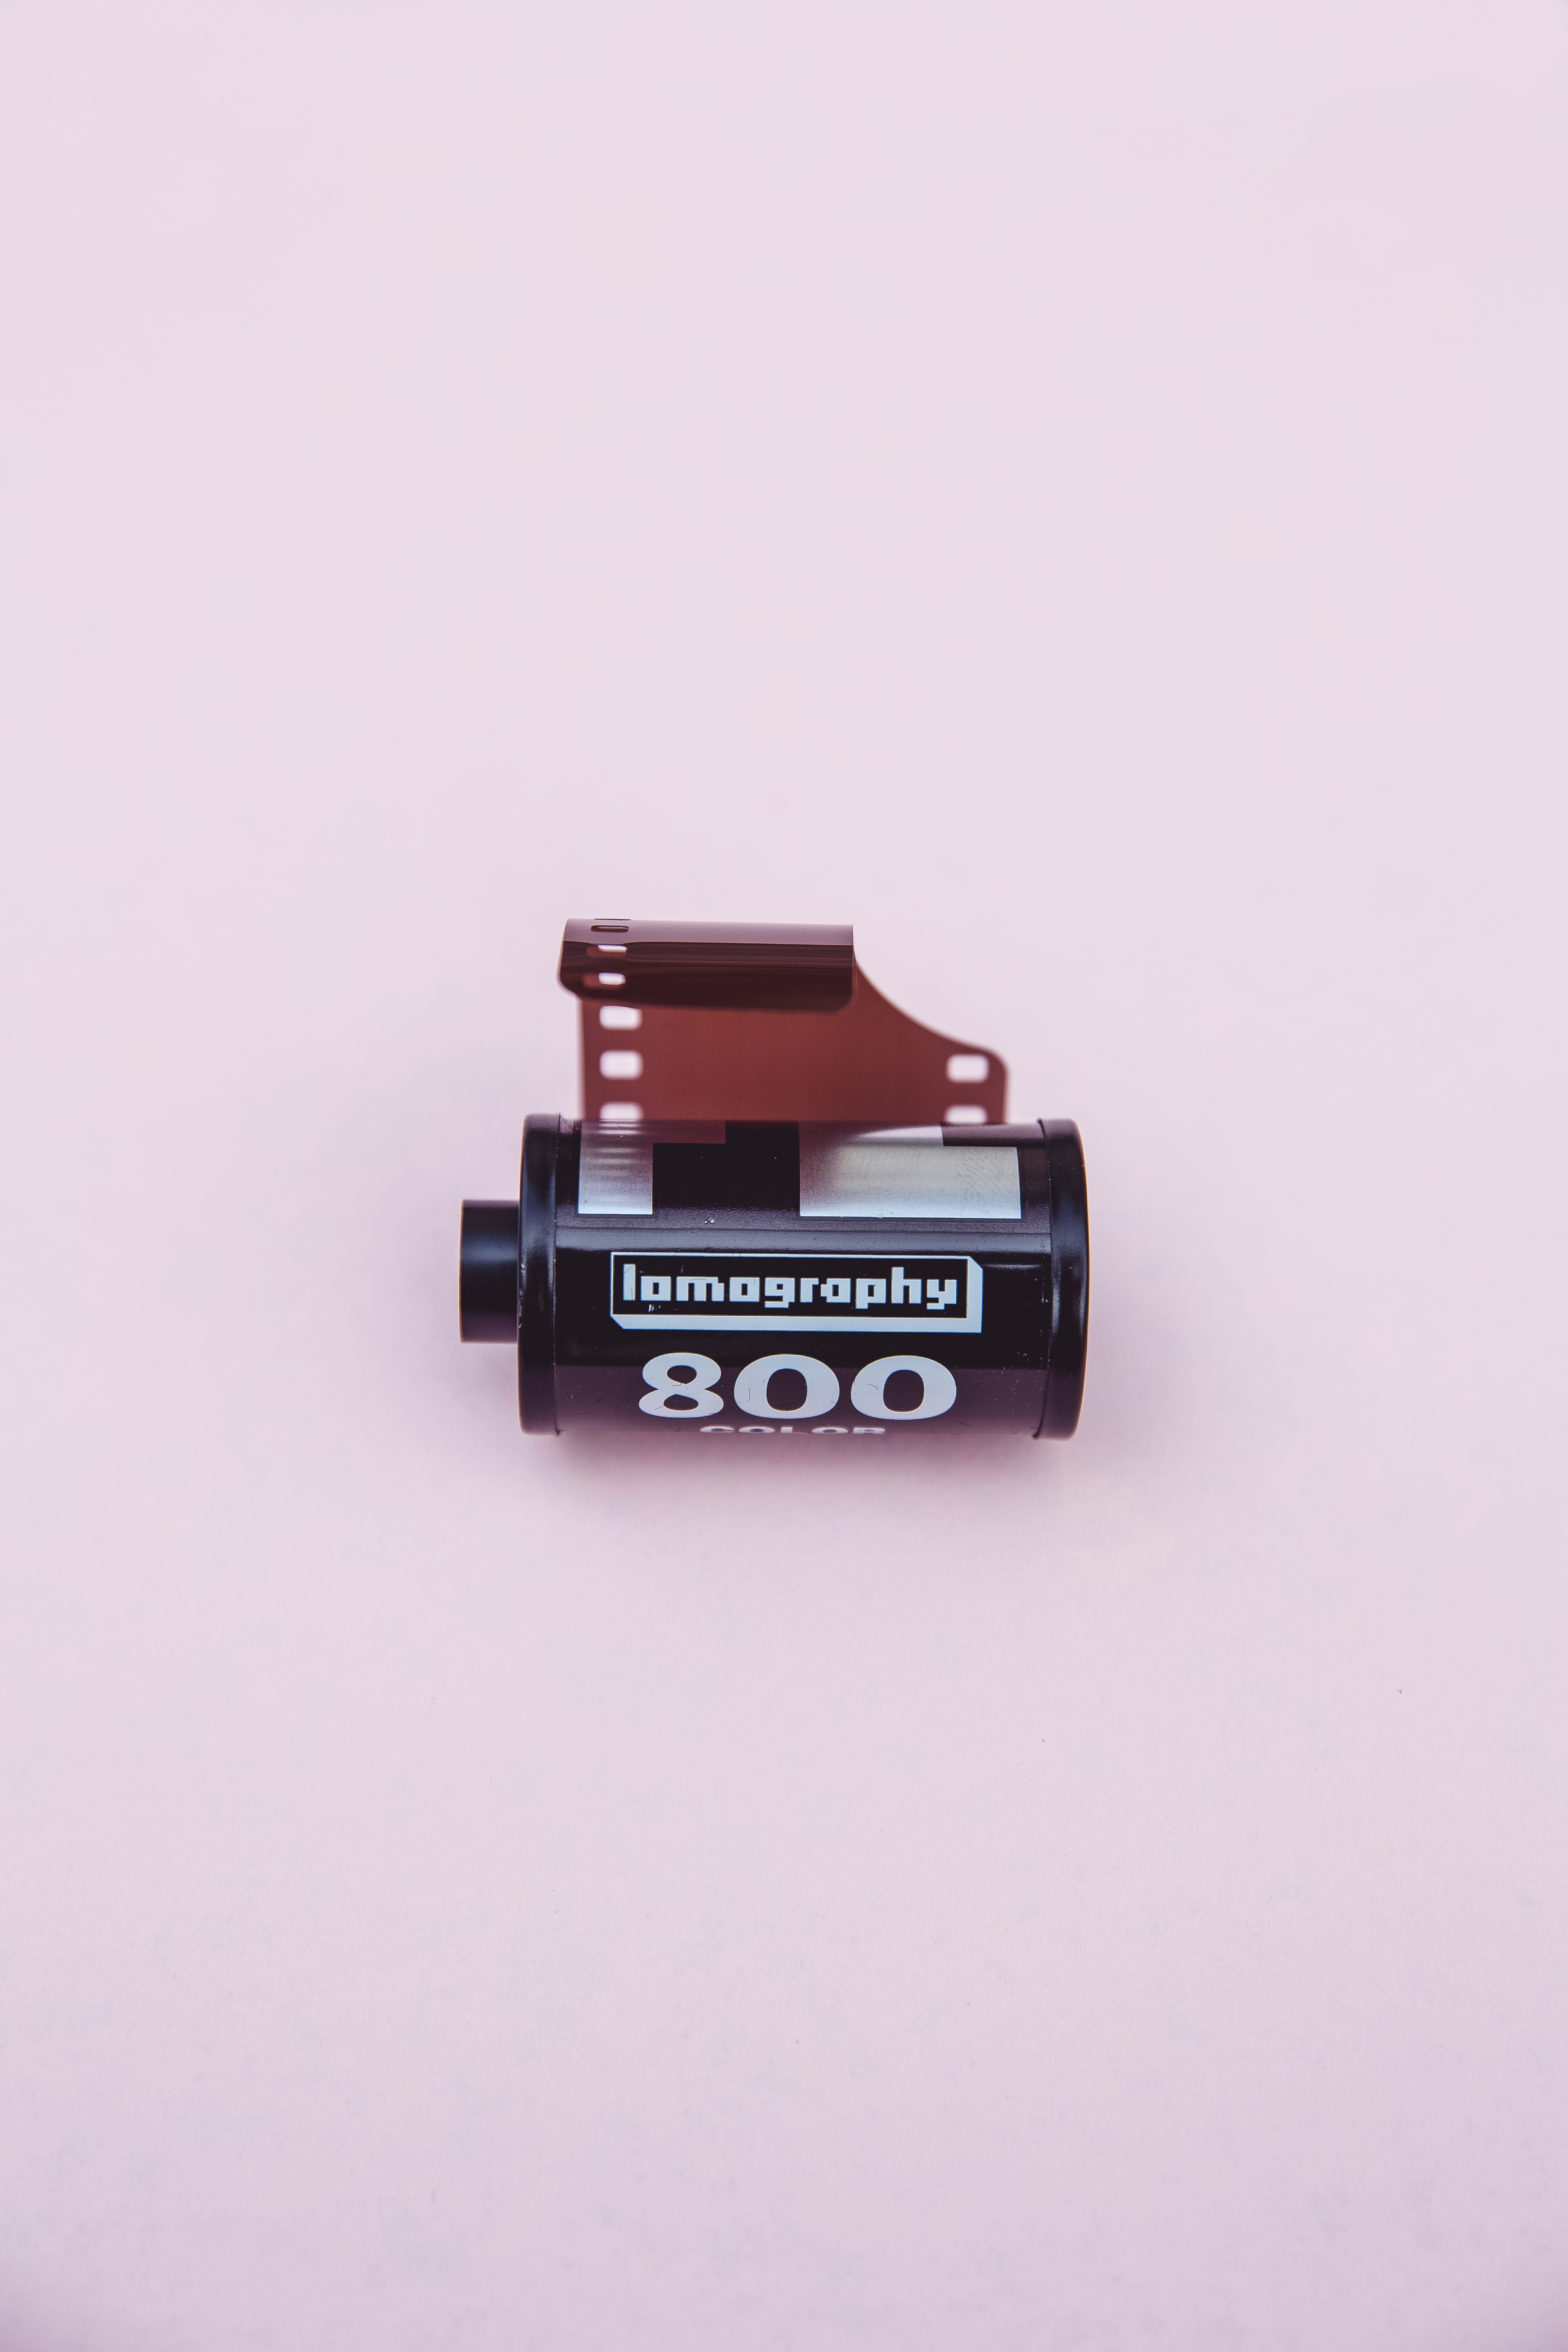
auto part, wheel